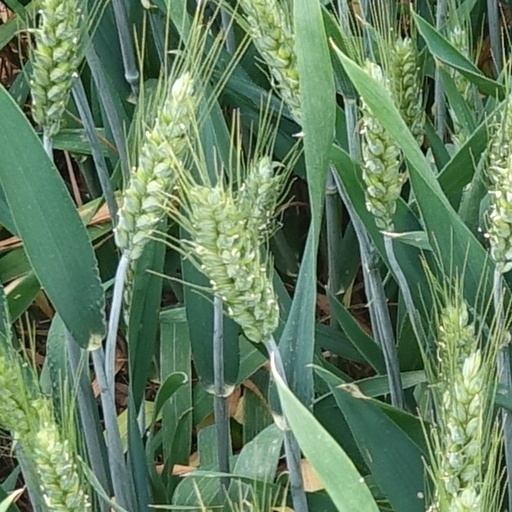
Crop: wheat